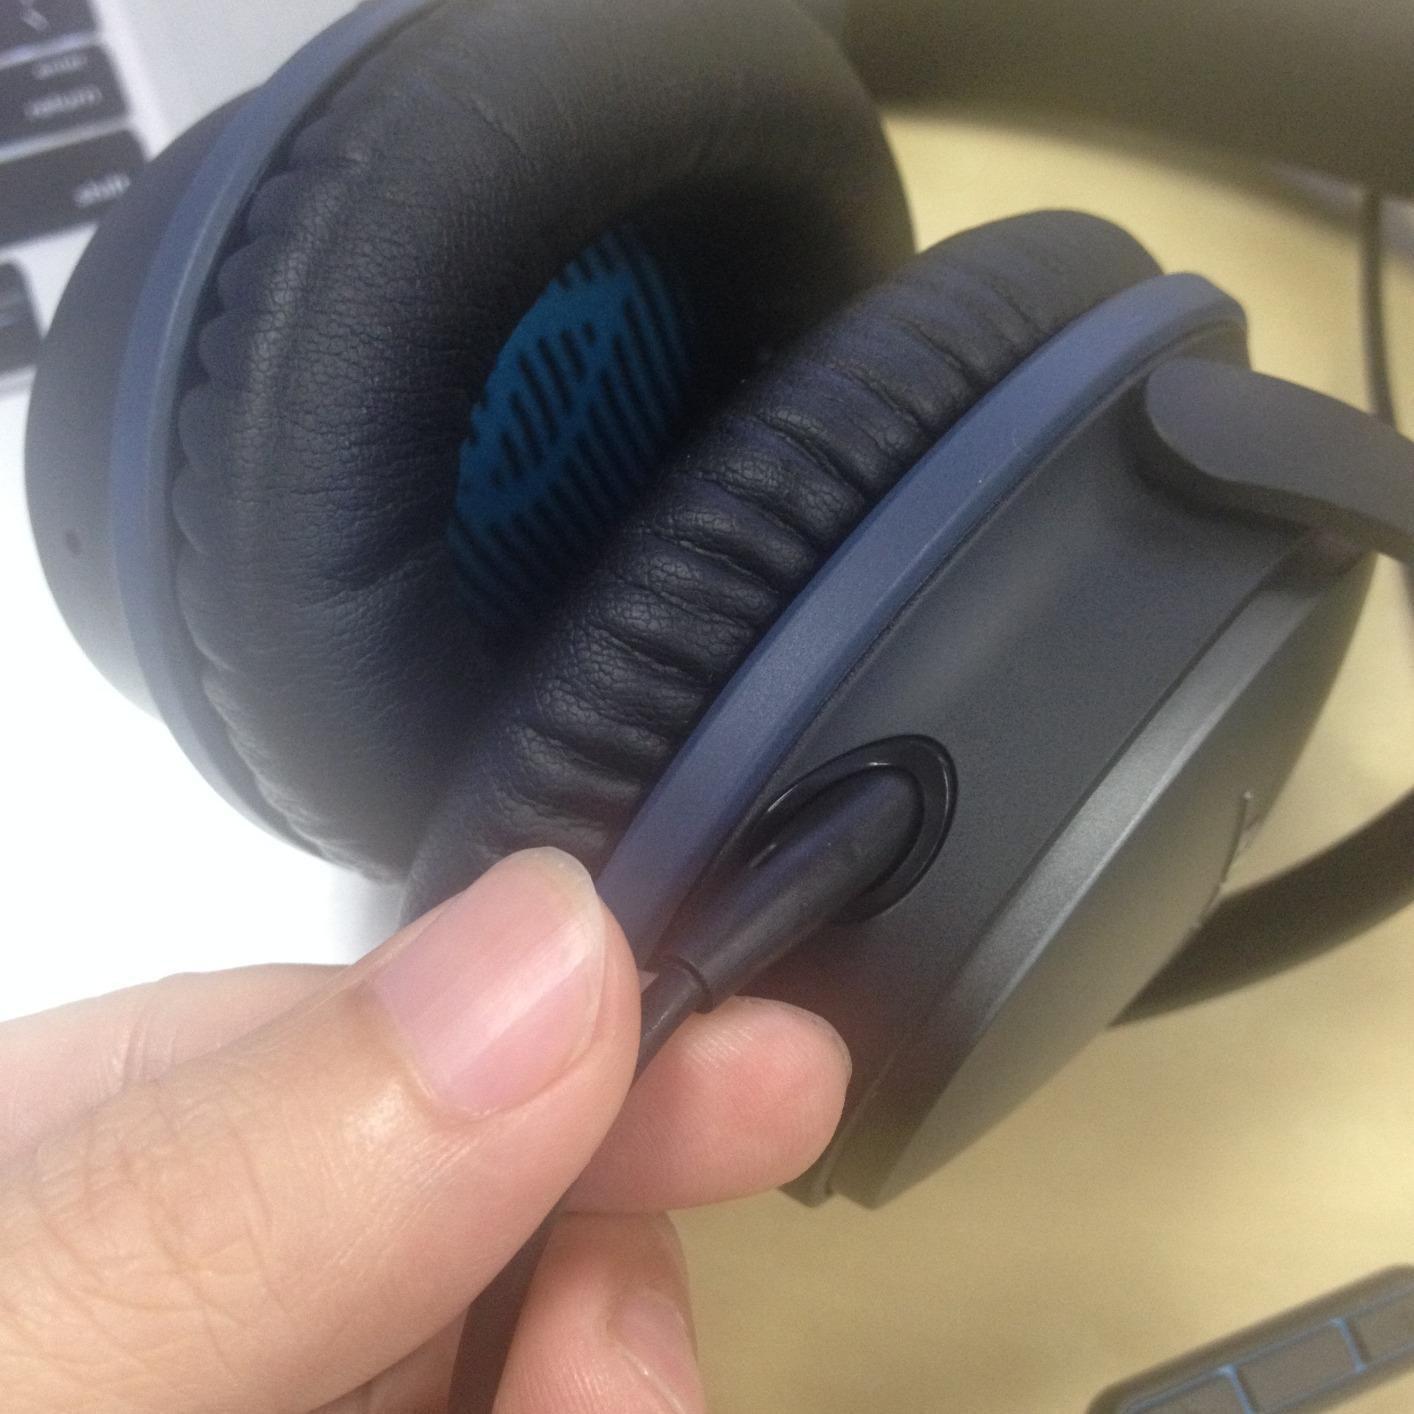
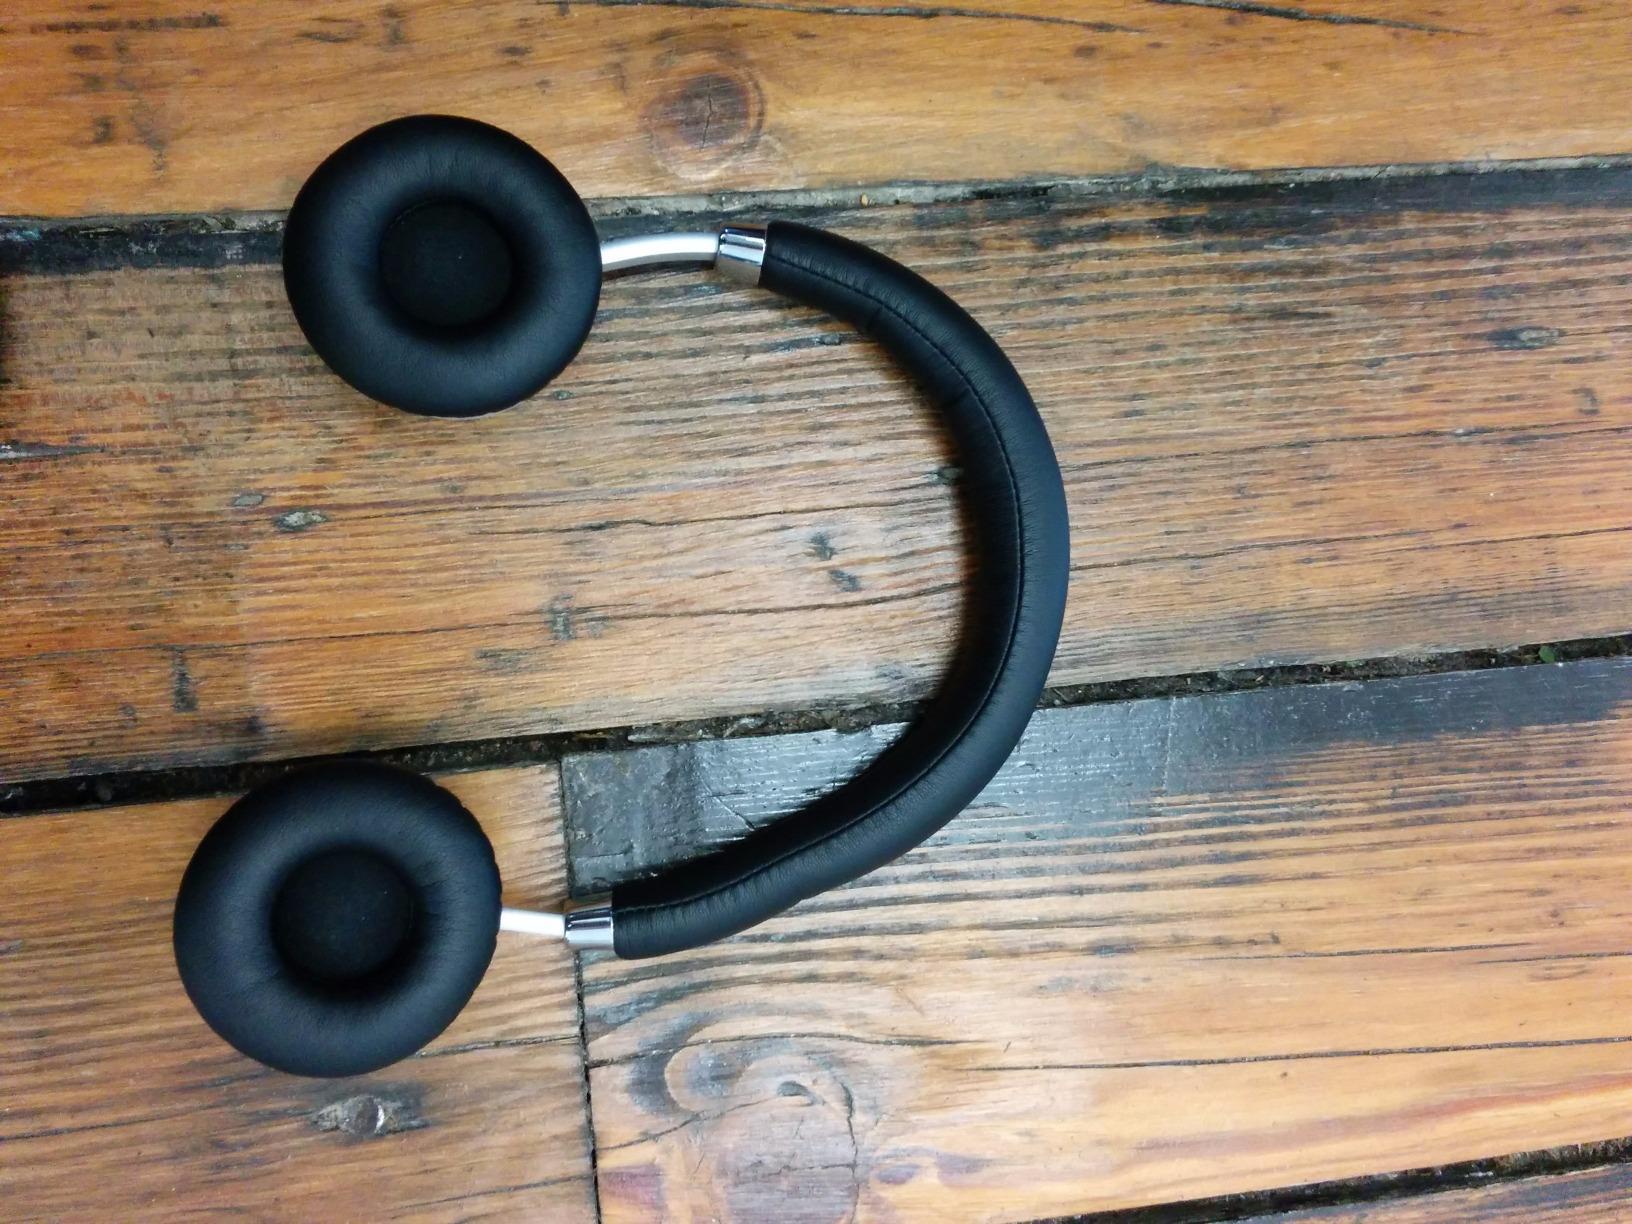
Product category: headphones
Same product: no